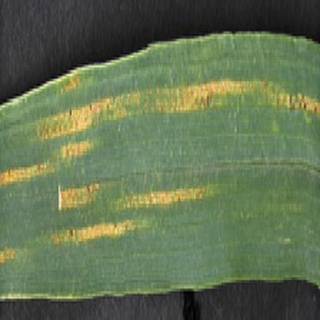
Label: wheat_yellow_rust